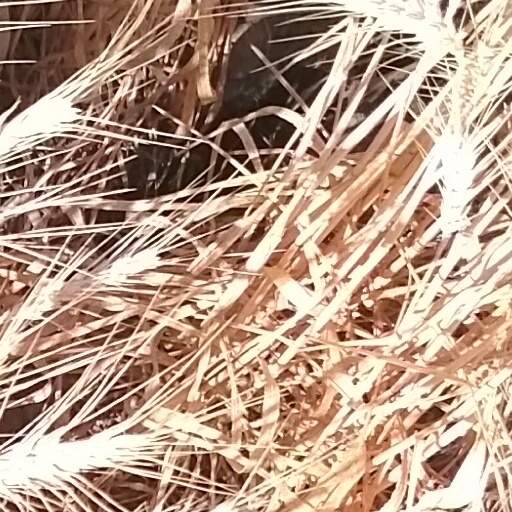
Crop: wheat